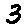
Label: 3